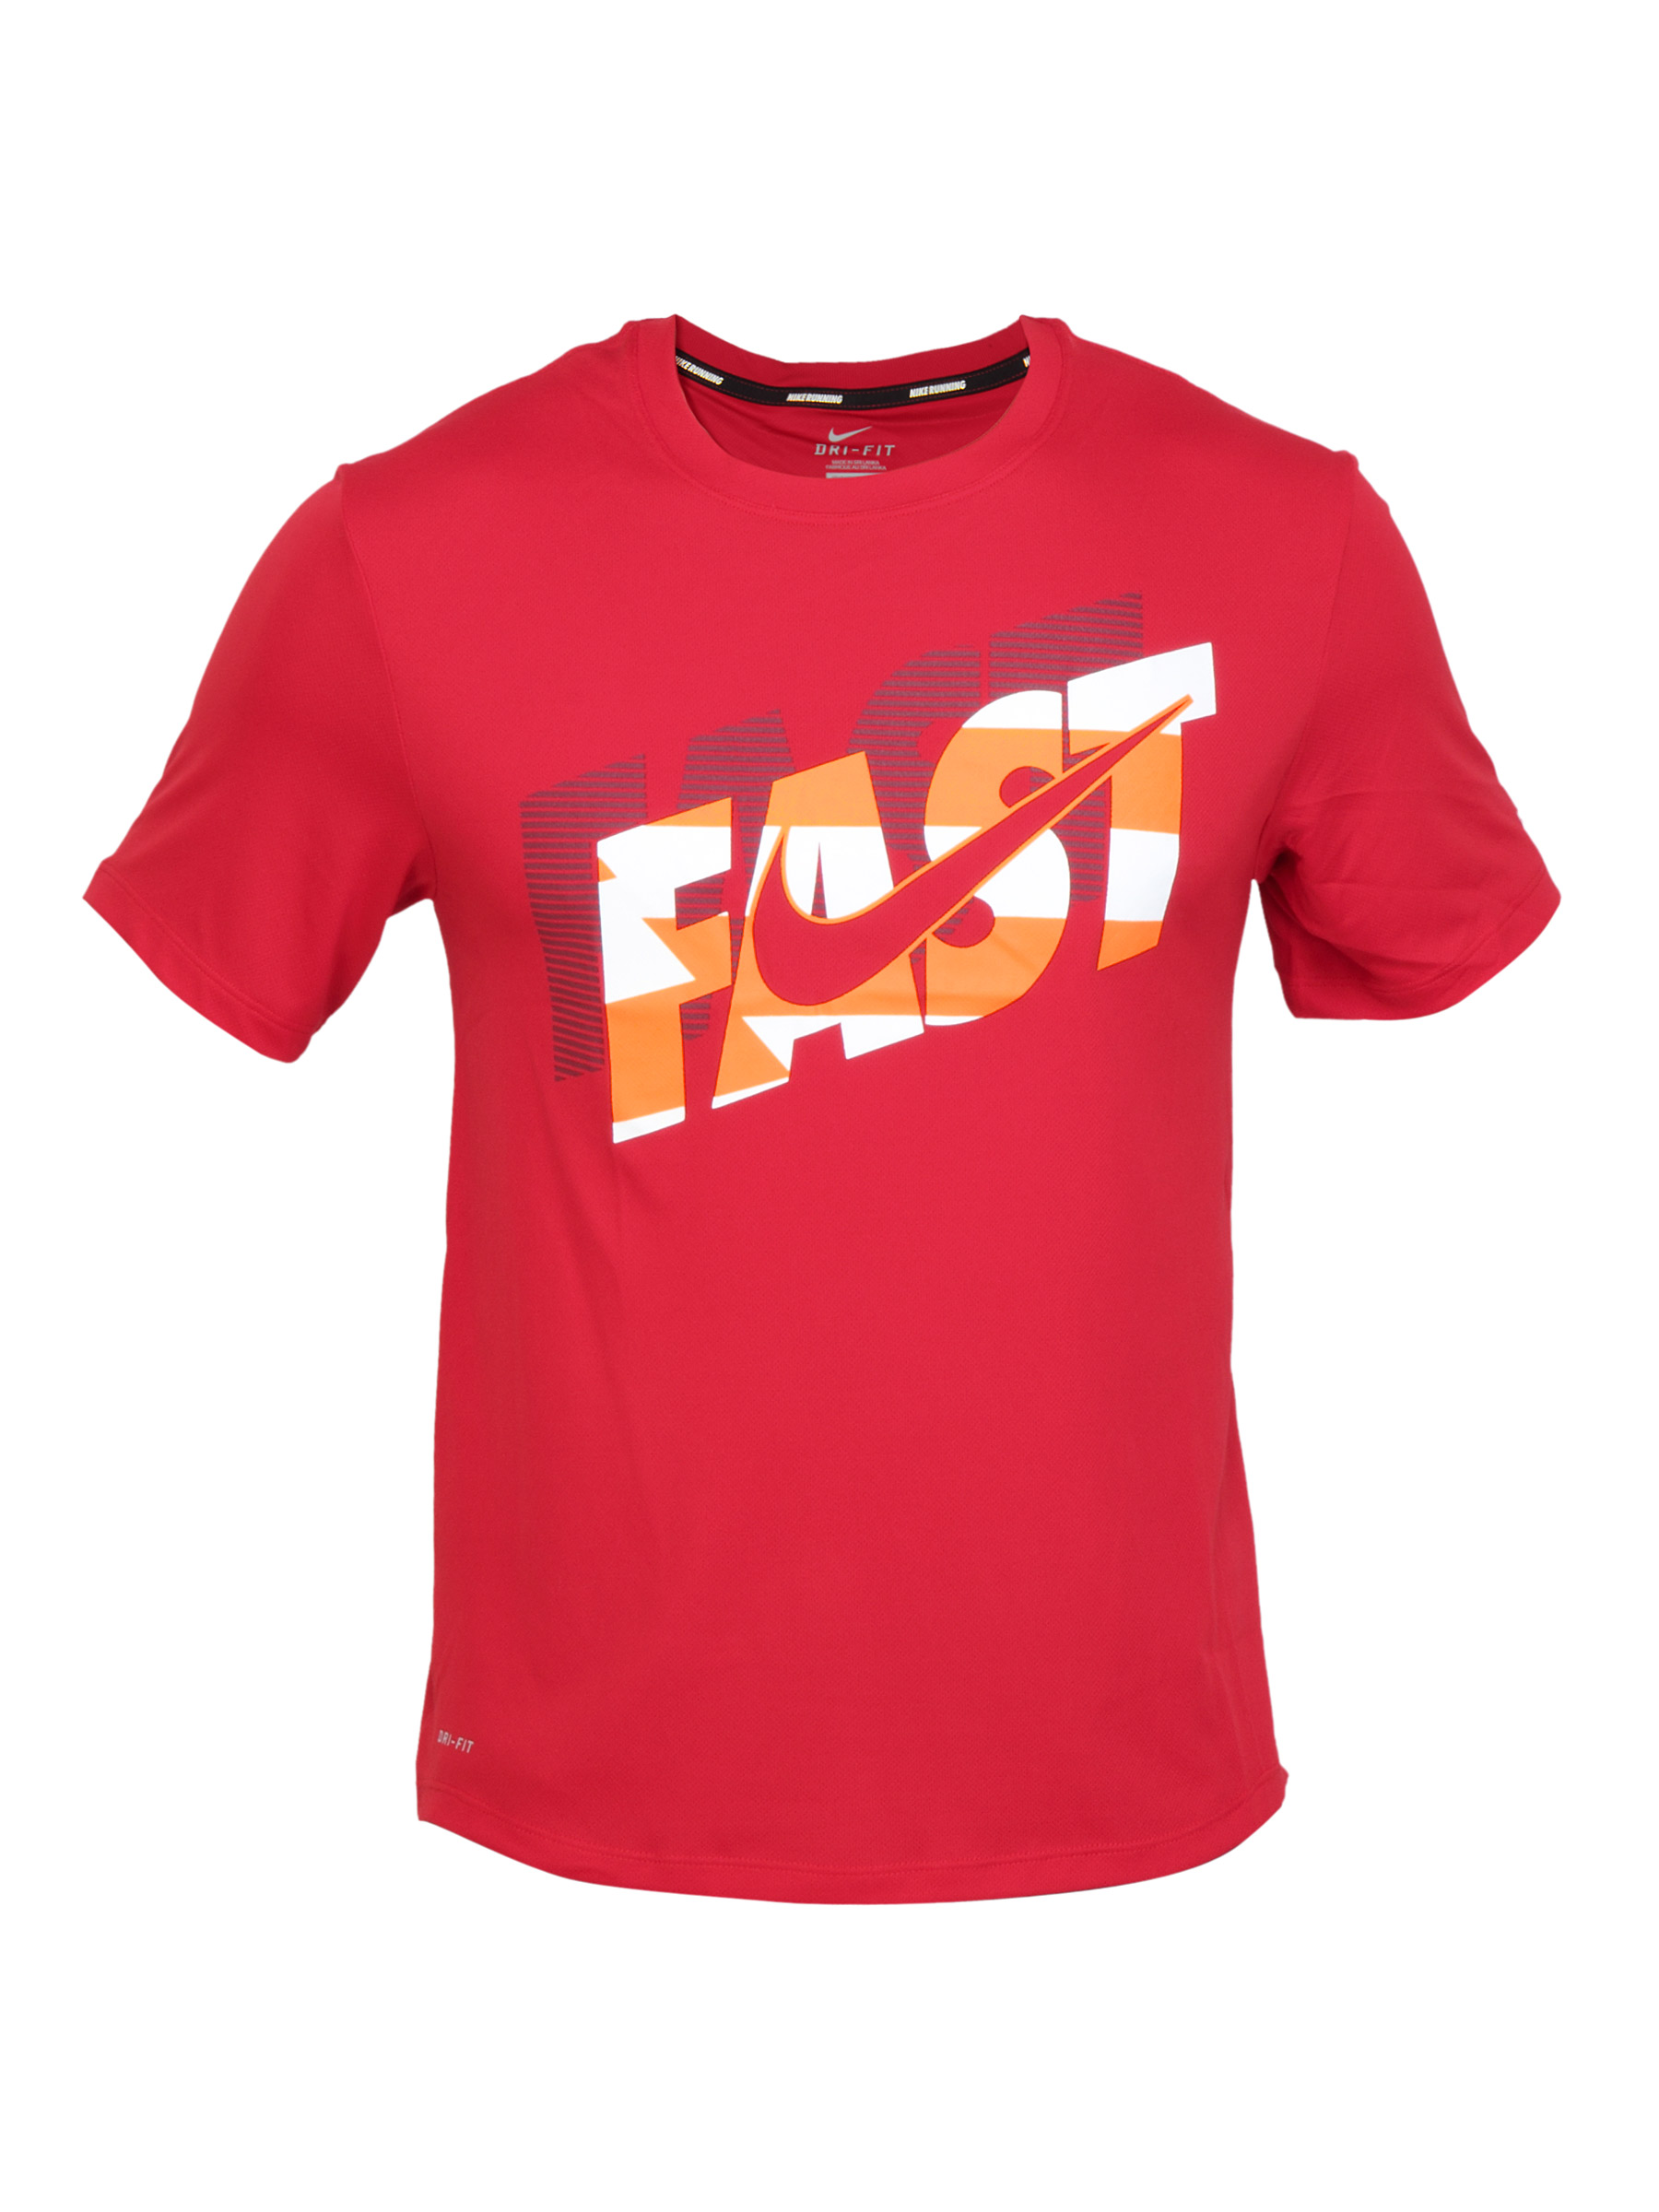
Nike Men Running Red Jerseys
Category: Apparel / Topwear / Tshirts
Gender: Men
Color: Red
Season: Fall 2011
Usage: Sports